Boston Sessions House

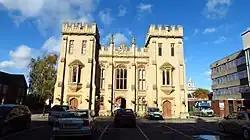
Boston Sessions House

Boston Sessions House is a judicial structure in Church Close, Boston, Lincolnshire, England. The structure, which used to be the main courthouse for the north of Parts of Holland, is a Grade II* listed building.